I Made Friends with the Second Prettiest Girl in My Class

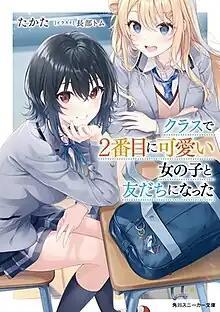
First light novel volume cover

, shortened as is a Japanese romantic comedy light novel series written by Takata and illustrated by Tom Osabe (first volume) and Azuri Hyūga (from second volume). It began serialization online in November 2020 on Kadokawa's user-generated novel publishing website Kakuyomu. It was later published by Kadokawa Shoten with seven volumes and a side story volume since December 2021 under their Kadokawa Sneaker Bunko imprint. A manga adaptation with art by Rin Ono has been serialized online via Media Factory's "Comic Alive+" website since July 2022 and has been collected in six "tankōbon" volumes. An anime television series adaptation produced by Connect is set to premiere in 2026.